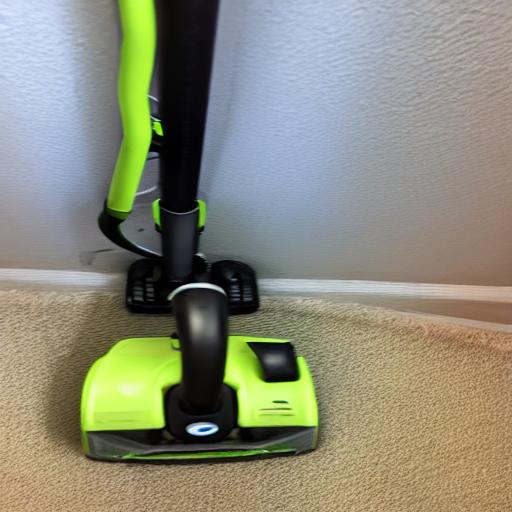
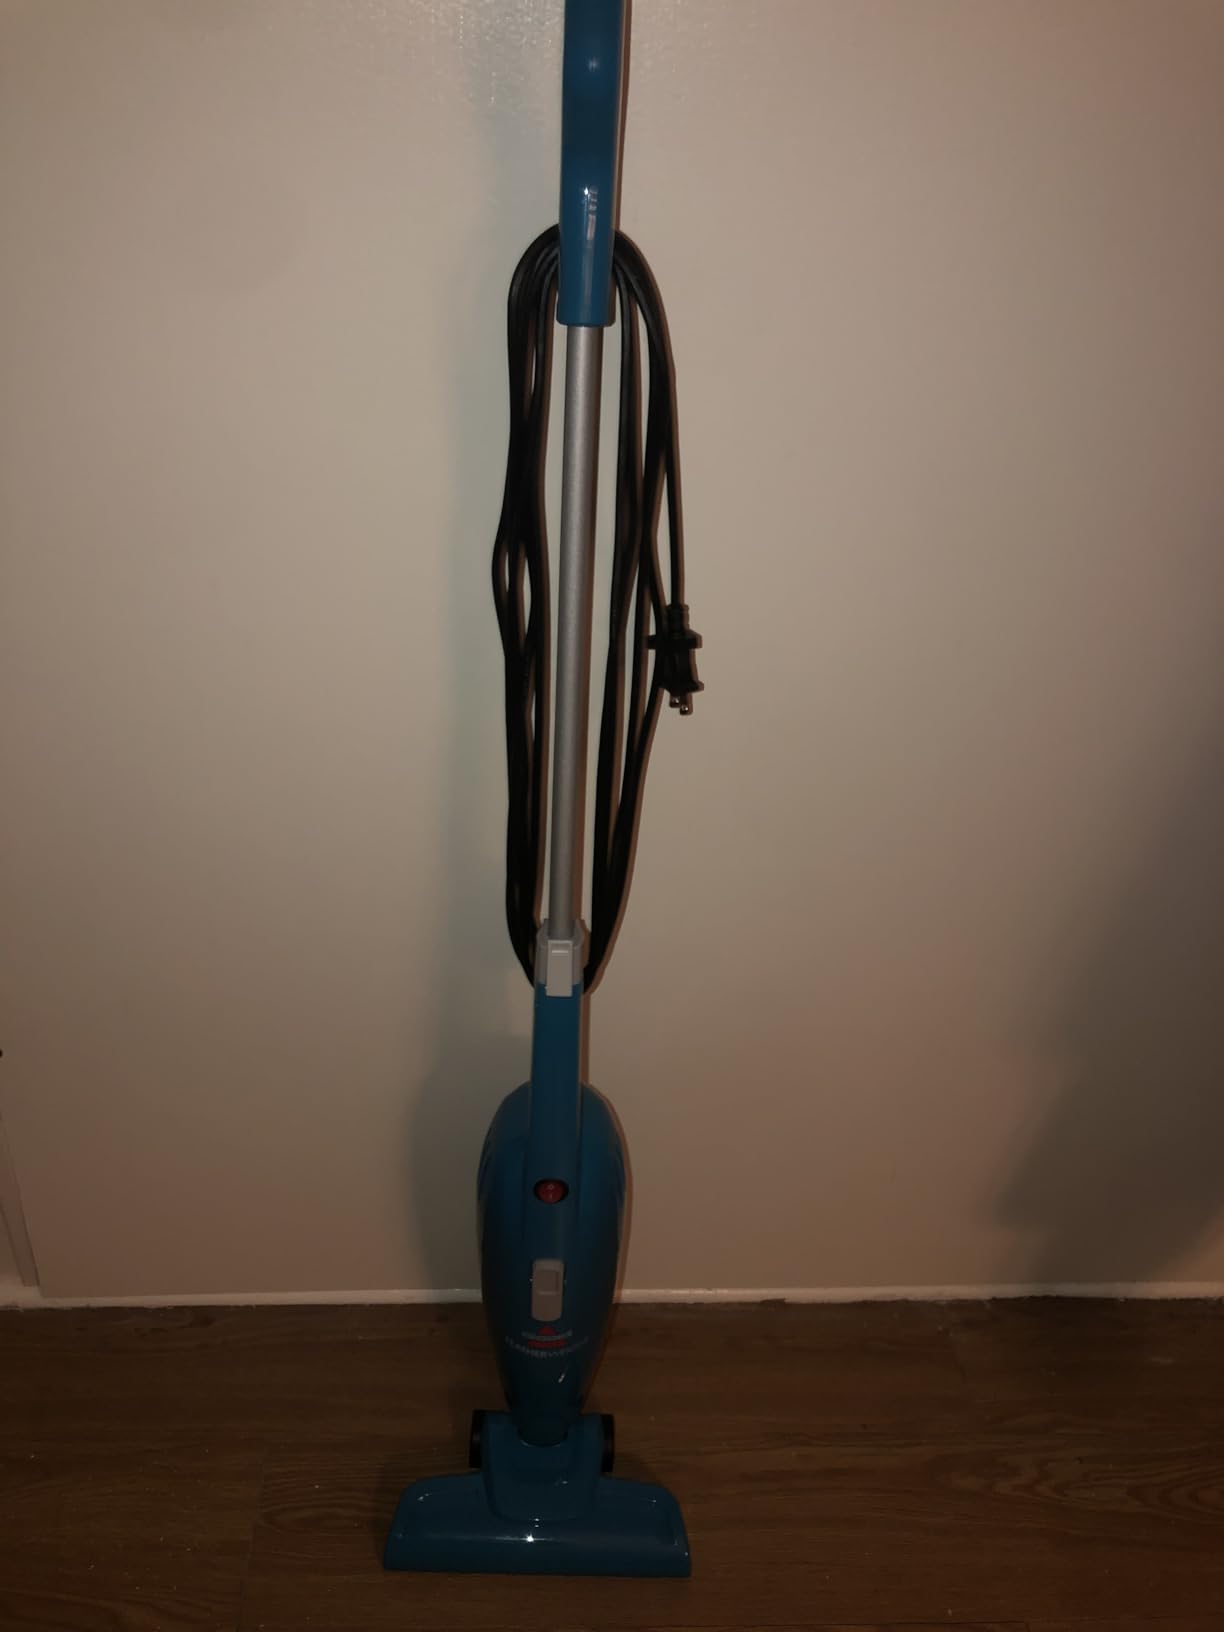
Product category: items_vacuum
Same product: no